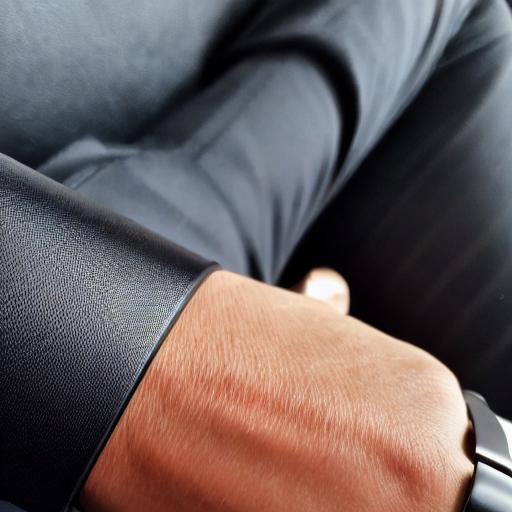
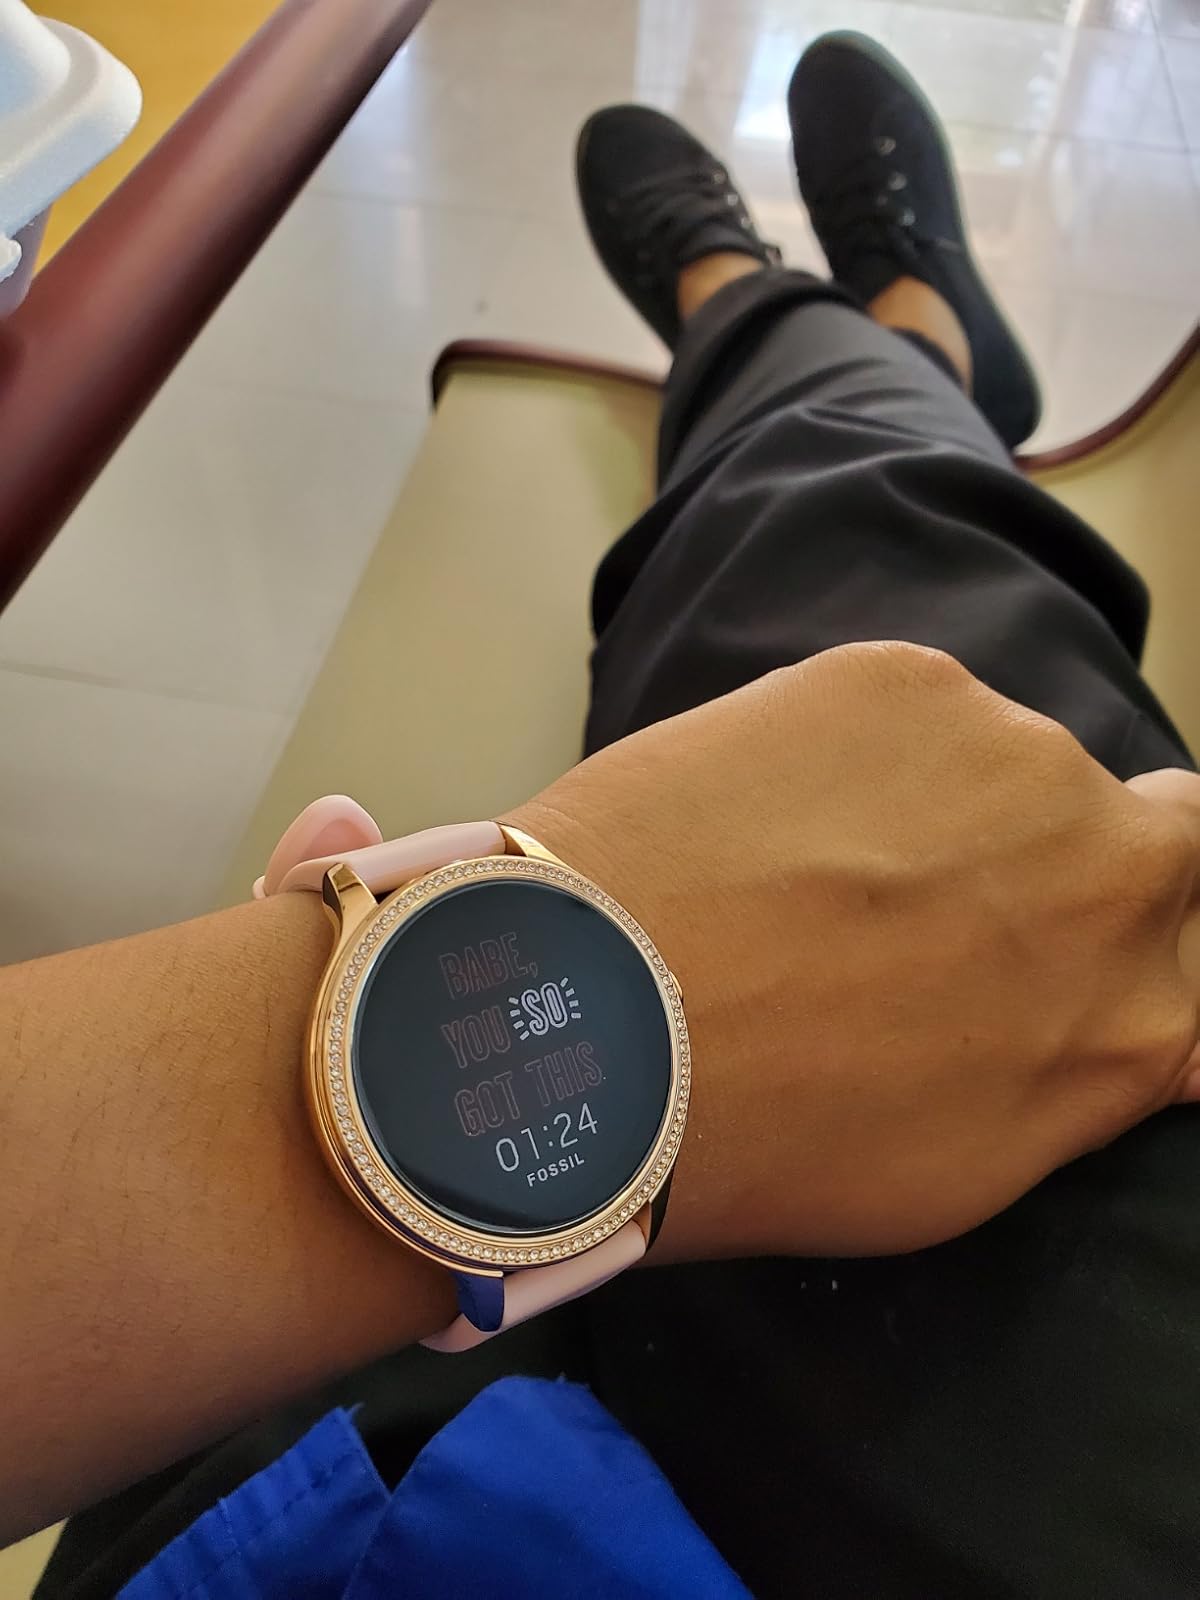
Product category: smartwatch
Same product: no